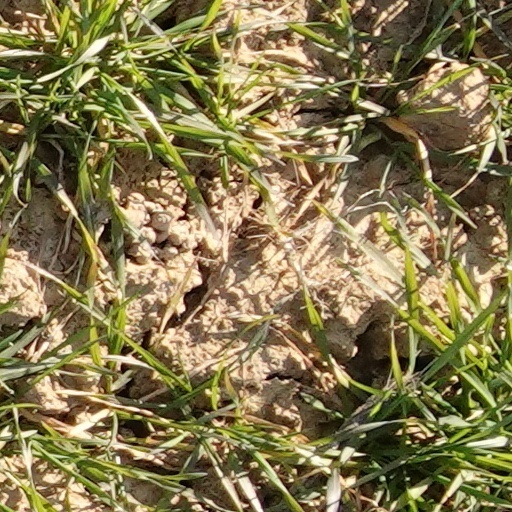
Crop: wheat